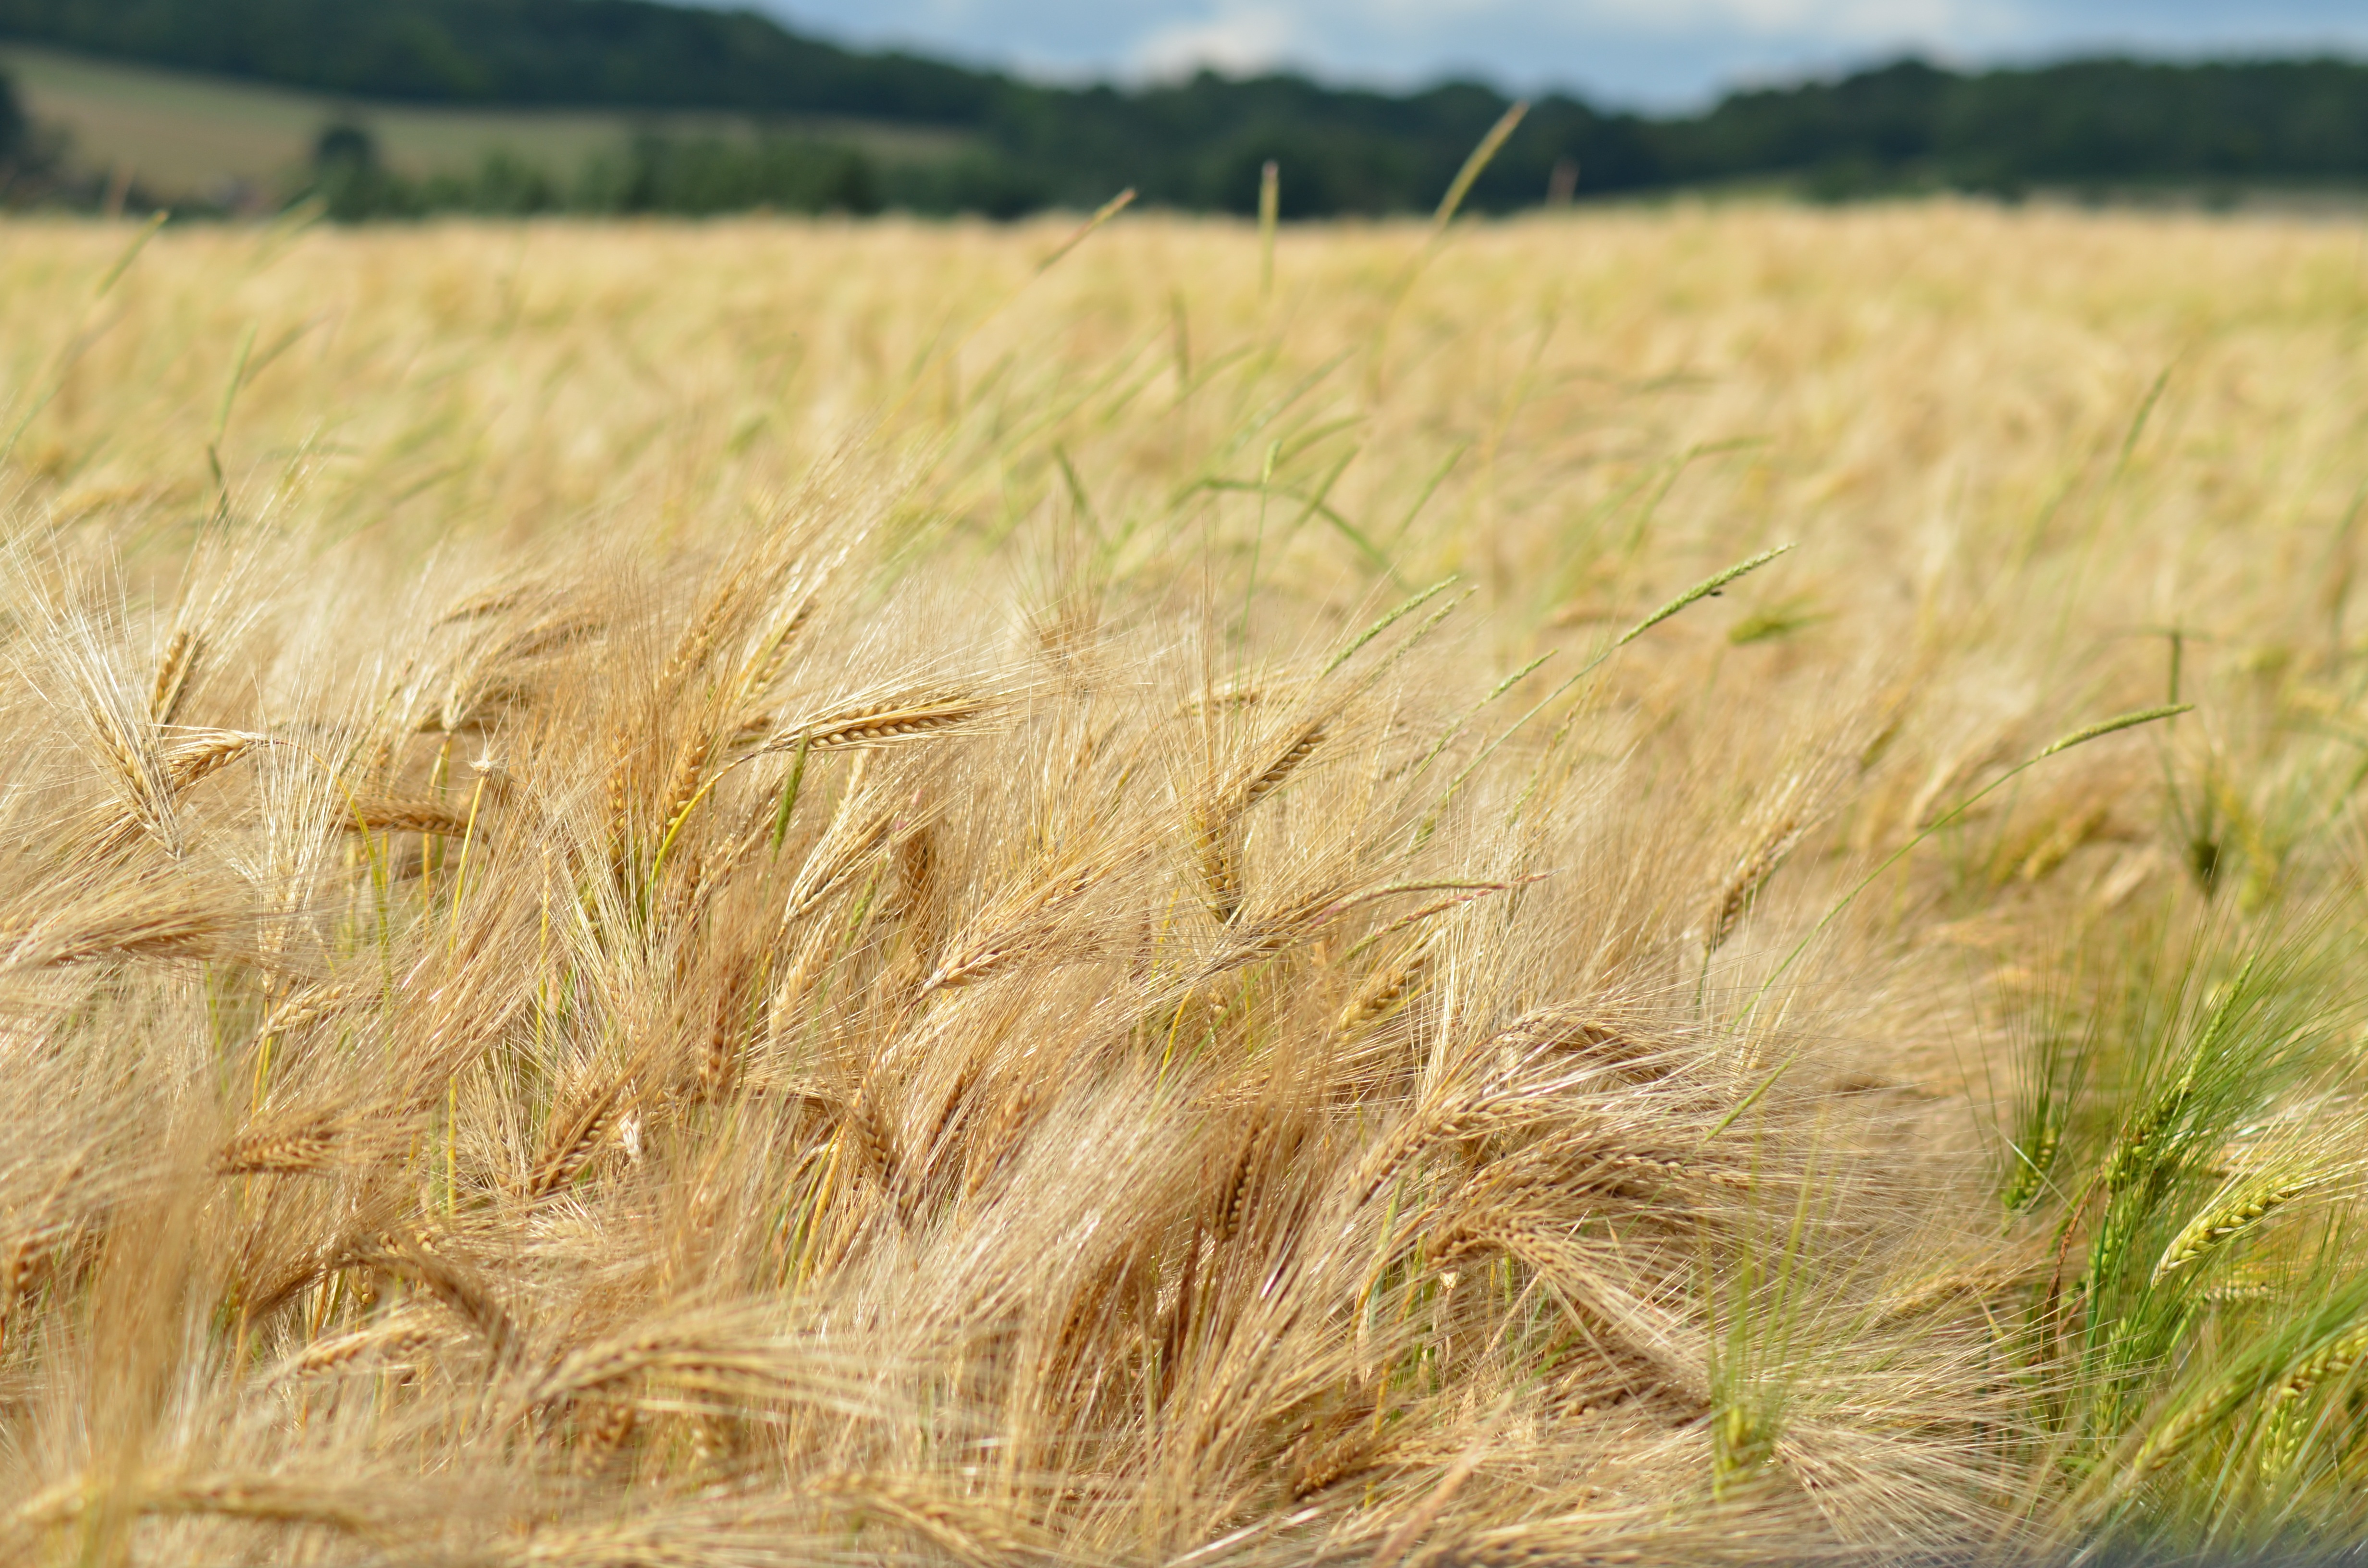
grass, plant, field, barley, wheat, prairie, france, feed, food, crop, agriculture, cereal, power, fields, grassland, rye, epi, healthy food, flour, flowering plant, commodity, dietetic, triticale, cereal agriculture, hordeum, grass family, land plant, food grain, einkorn wheat